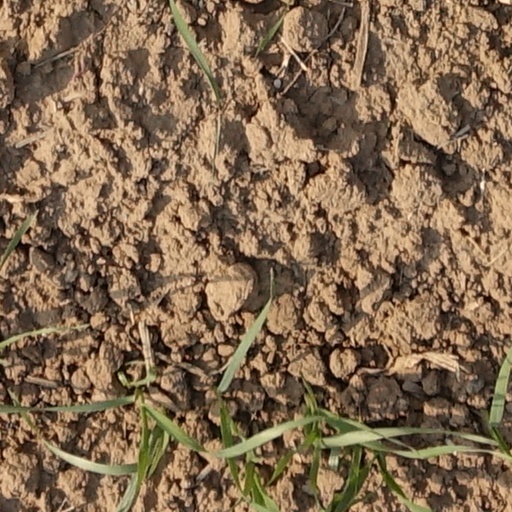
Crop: wheat